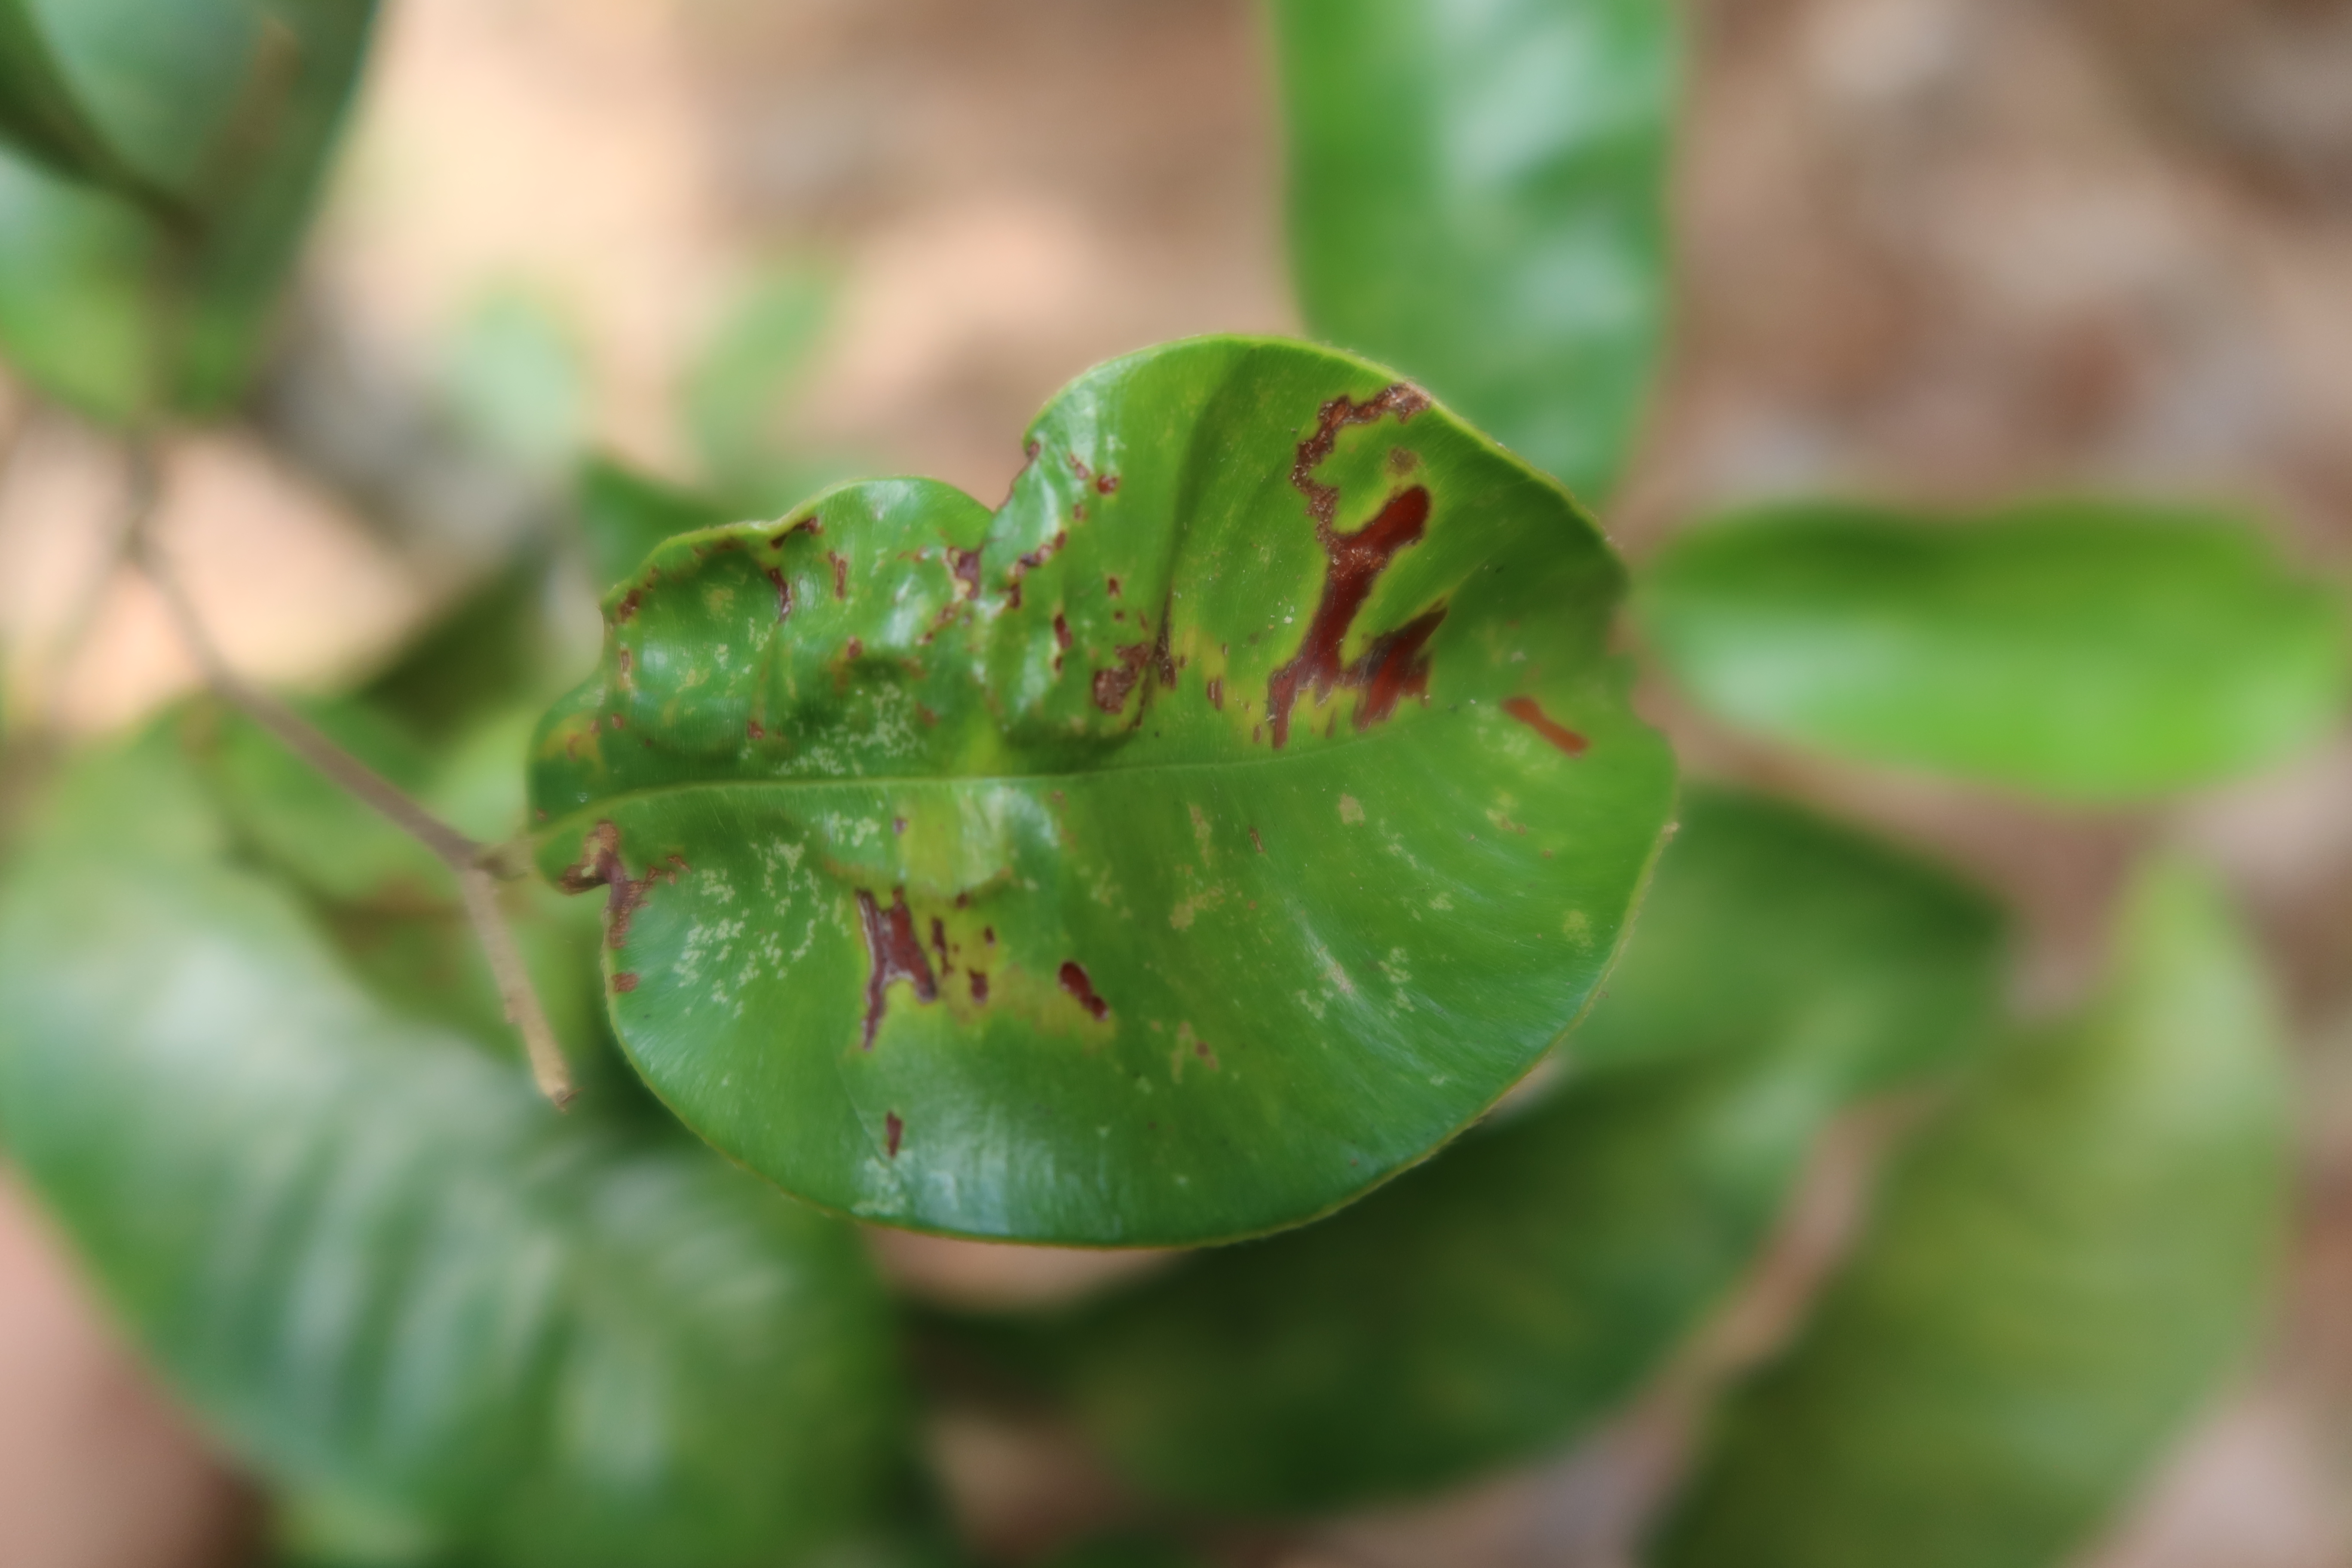
Label: Brown spots